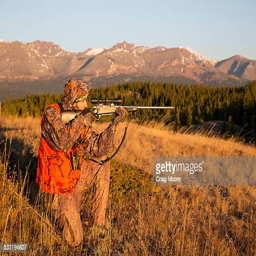
a male hunter at sunrise .